John J. Bagley

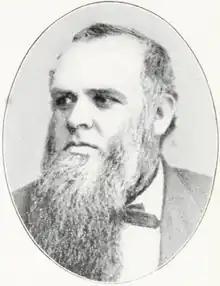

John Judson Bagley (July 24, 1832 – July 27, 1881) was a politician from the US state of Michigan, as well as the 16th governor of Michigan.